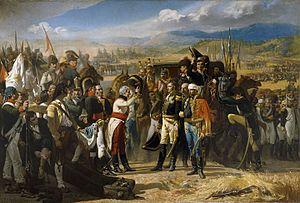
La guerre d'indépendance espagnole opposa l'Espagne, le Portugal et le Royaume-Uni à la France du Premier Empire entre 1808 et 1814, dans le contexte des guerres napoléoniennes.
Francisco Javier Castaños Aragorri Urioste y Olavide, né à Madrid le 22 avril 1758 et mort dans la même ville le 24 septembre 1852, duc de Bailén, est un militaire espagnol.
La Reddition de Bailén est une peinture à l'huile réalisée par José Casado del Alisal en 1864.
José María Casado del Alisal est un artiste peintre espagnol, spécialisé en peinture d'histoire.
L'histoire de la Suisse sous domination française est l'étape de la formation de la Confédération suisse qui suit la Confédération des XIII cantons. Elle est comprise entre le début des manifestations provoquées par la Révolution française de 1789 et la création de la Confédération des XXII cantons le 7 août 1815.
Théodore Chabert, né le 16 mars 1758 à Villefranche-sur-Saône dans le Rhône et mort le 27 avril 1845 à Grenoble, en Isère, est un général français de la Révolution et de l’Empire.
Anne Jean Marie René Savary, duc de Rovigo, né le 26 avril 1774 à Marcq et mort le 2 juin 1833 à Paris, est un général français, particulièrement connu comme homme de confiance de Napoléon Bonaparte et comme ministre de la Police de 1810 à 1814.
Dominique Honoré Antoine Marie, comte de Vedel, né le 2 juillet 1771 à Monaco et mort le 30 mars 1848 à Paris, est un général français de la Révolution et de l’Empire.
Pierre Antoine, comte Dupont de l'Étang né le 4 juillet 1765 à Chabanais auj. en Charente, mort le 9 mars 1840 à Paris, est un général et homme politique français de la Révolution et de l’Empire, puis ministre et parlementaire sous la Restauration, il prend le nom de de l'Étang pour se distinguer de ses frères, le général-comte Dupont-Chaumont, et Mᵍʳ le baron Dupont de Poursat, évêque de Coutances. Sa nièce, Claire Grâce Dupont de Savignat, est la mère du président de la république Sadi Carnot.
La campagne de Napoléon Iᵉʳ en Espagne se déroula dans le cadre de la guerre d'indépendance espagnole. À la suite des graves échecs subis par l'armée française durant l'année 1808, Napoléon décida d'intervenir personnellement avec une partie de la Grande Armée venue d'Allemagne. Après avoir concentré ses troupes, il entama à partir du 5 novembre 1808 une série de manœuvres habiles qui s'acheva, malgré les difficultés d'exécution et certaines erreurs commises par ses lieutenants, par la dislocation des forces espagnoles et la déroute de leur corps principal. L'Empereur exploita son succès et occupa rapidement Madrid, rétablissant la domination française sur les régions centrale et septentrionale de la péninsule Ibérique.